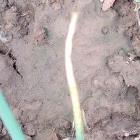
Crop: Onion
Condition: fusarium-d